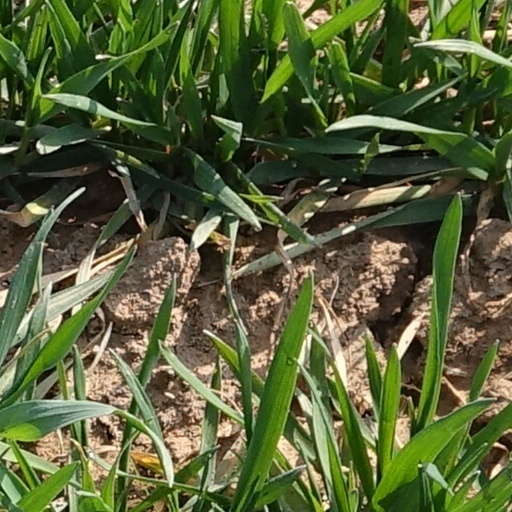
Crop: wheat